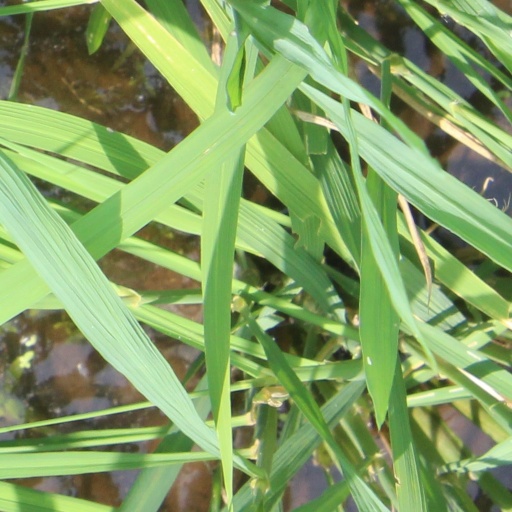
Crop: rice